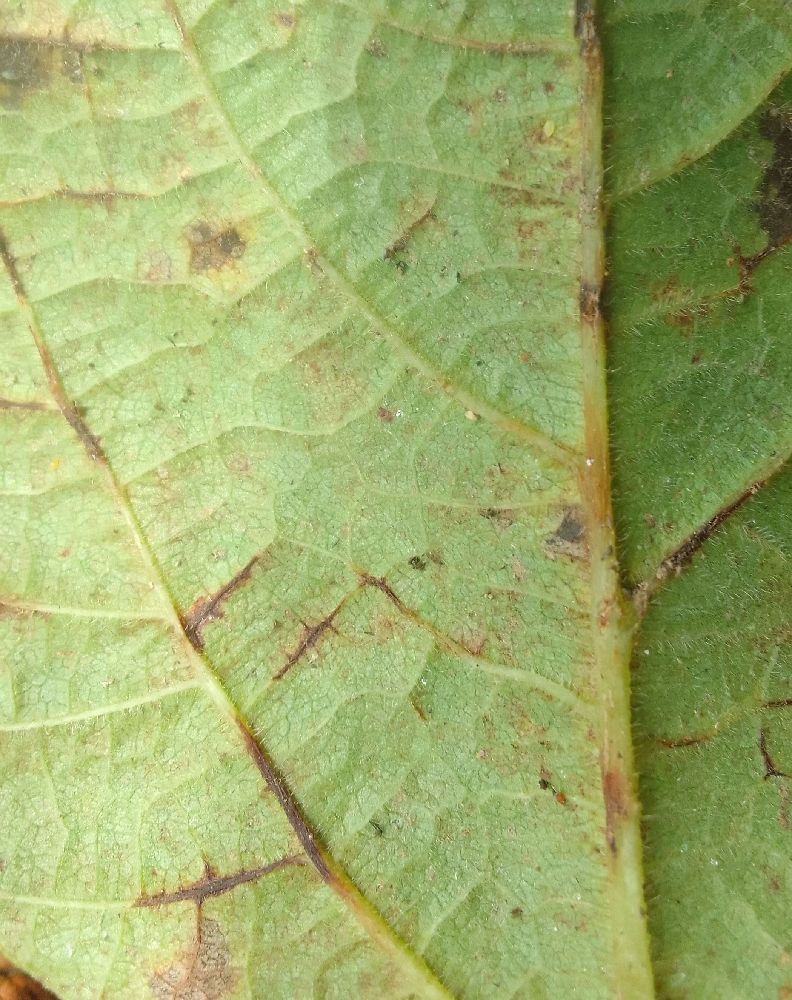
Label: anthracnose